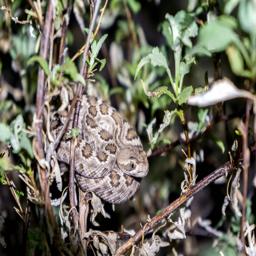
Animal: snakes